Publico bookstore

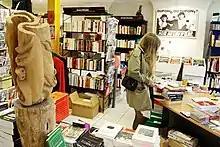
Publico interior, 2013

The bookstore was founded on 18 March 1959 by the Fédération anarchiste (FA), with which it is closely affiliated. It also maintains connections to "Radio" "Libertaire", the FA's radio station. Initially named "Librairie du Monde libertaire", it was first located at 3 rue Ternaux before moving to 145 rue Amelot in 1981. The bookstore also functions as a printing press. Alongside Lyon's La Gryffe, it is one of France's two historic anarchist bookstores, though newer anarchist bookstores like Quilombo emerged from the 1990s onward.